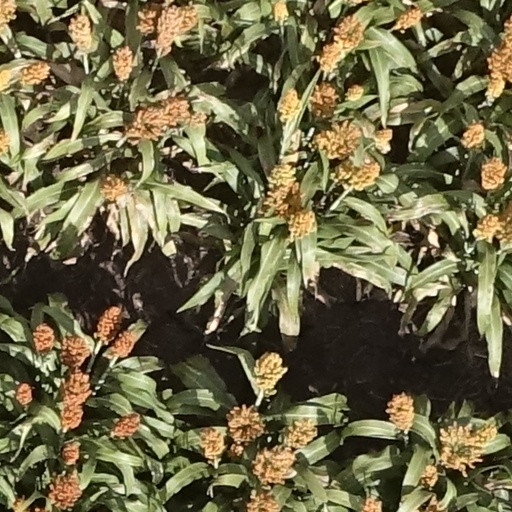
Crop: sorghum